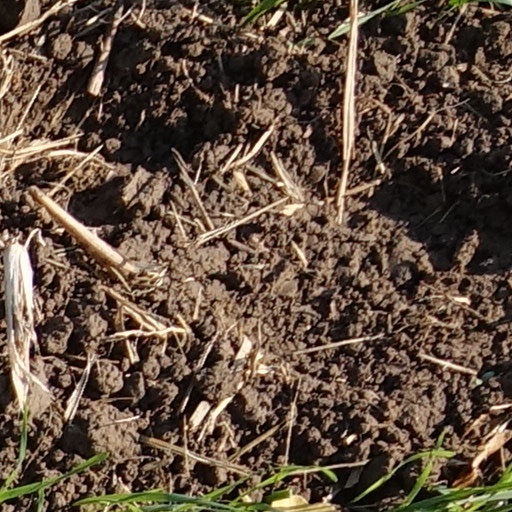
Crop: wheat